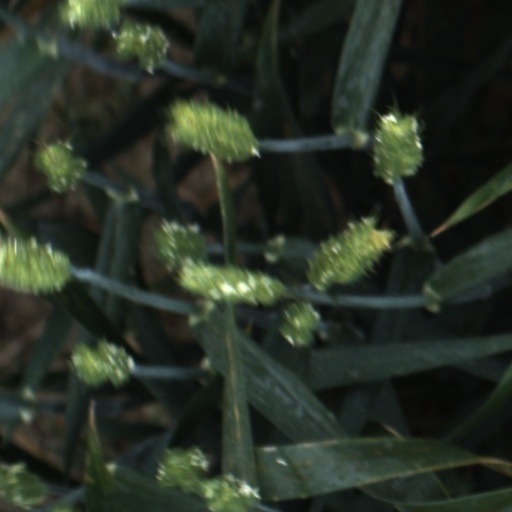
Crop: wheat